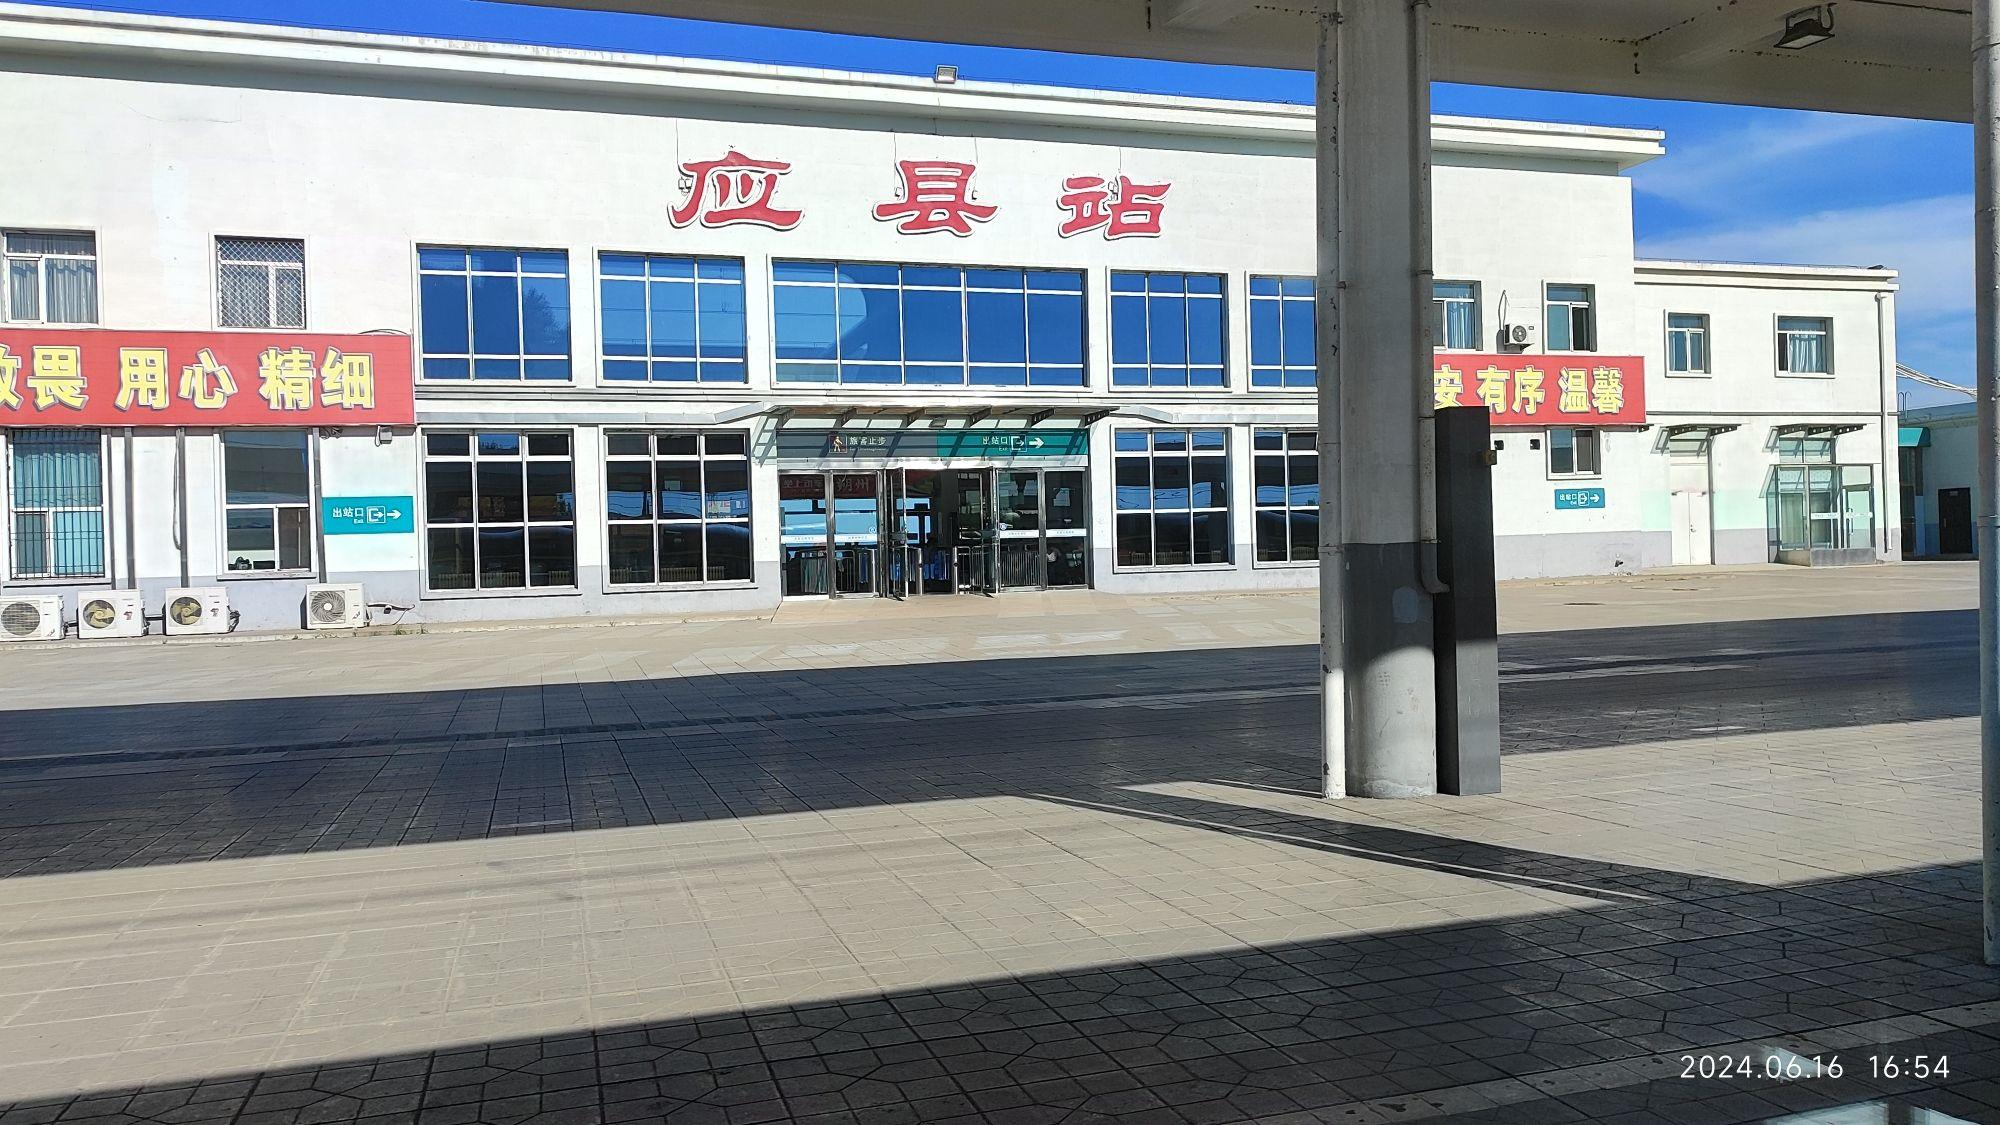
地标名称：应县站
所在城市：朔州市·应县